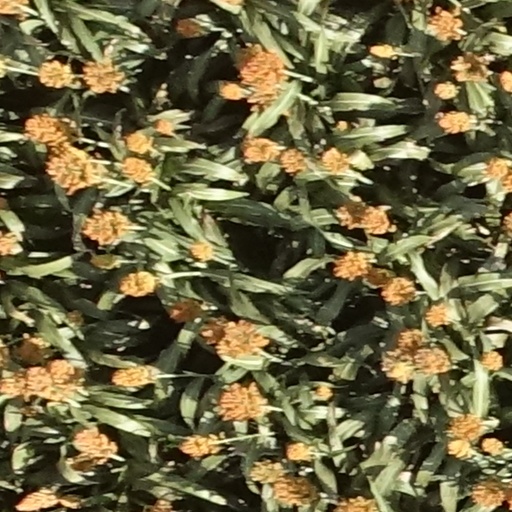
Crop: sorghum